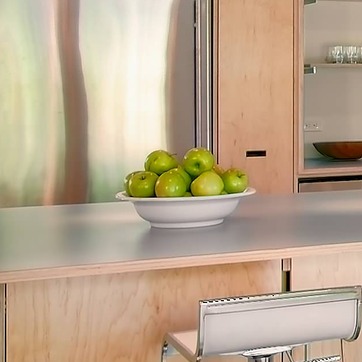
Material: food